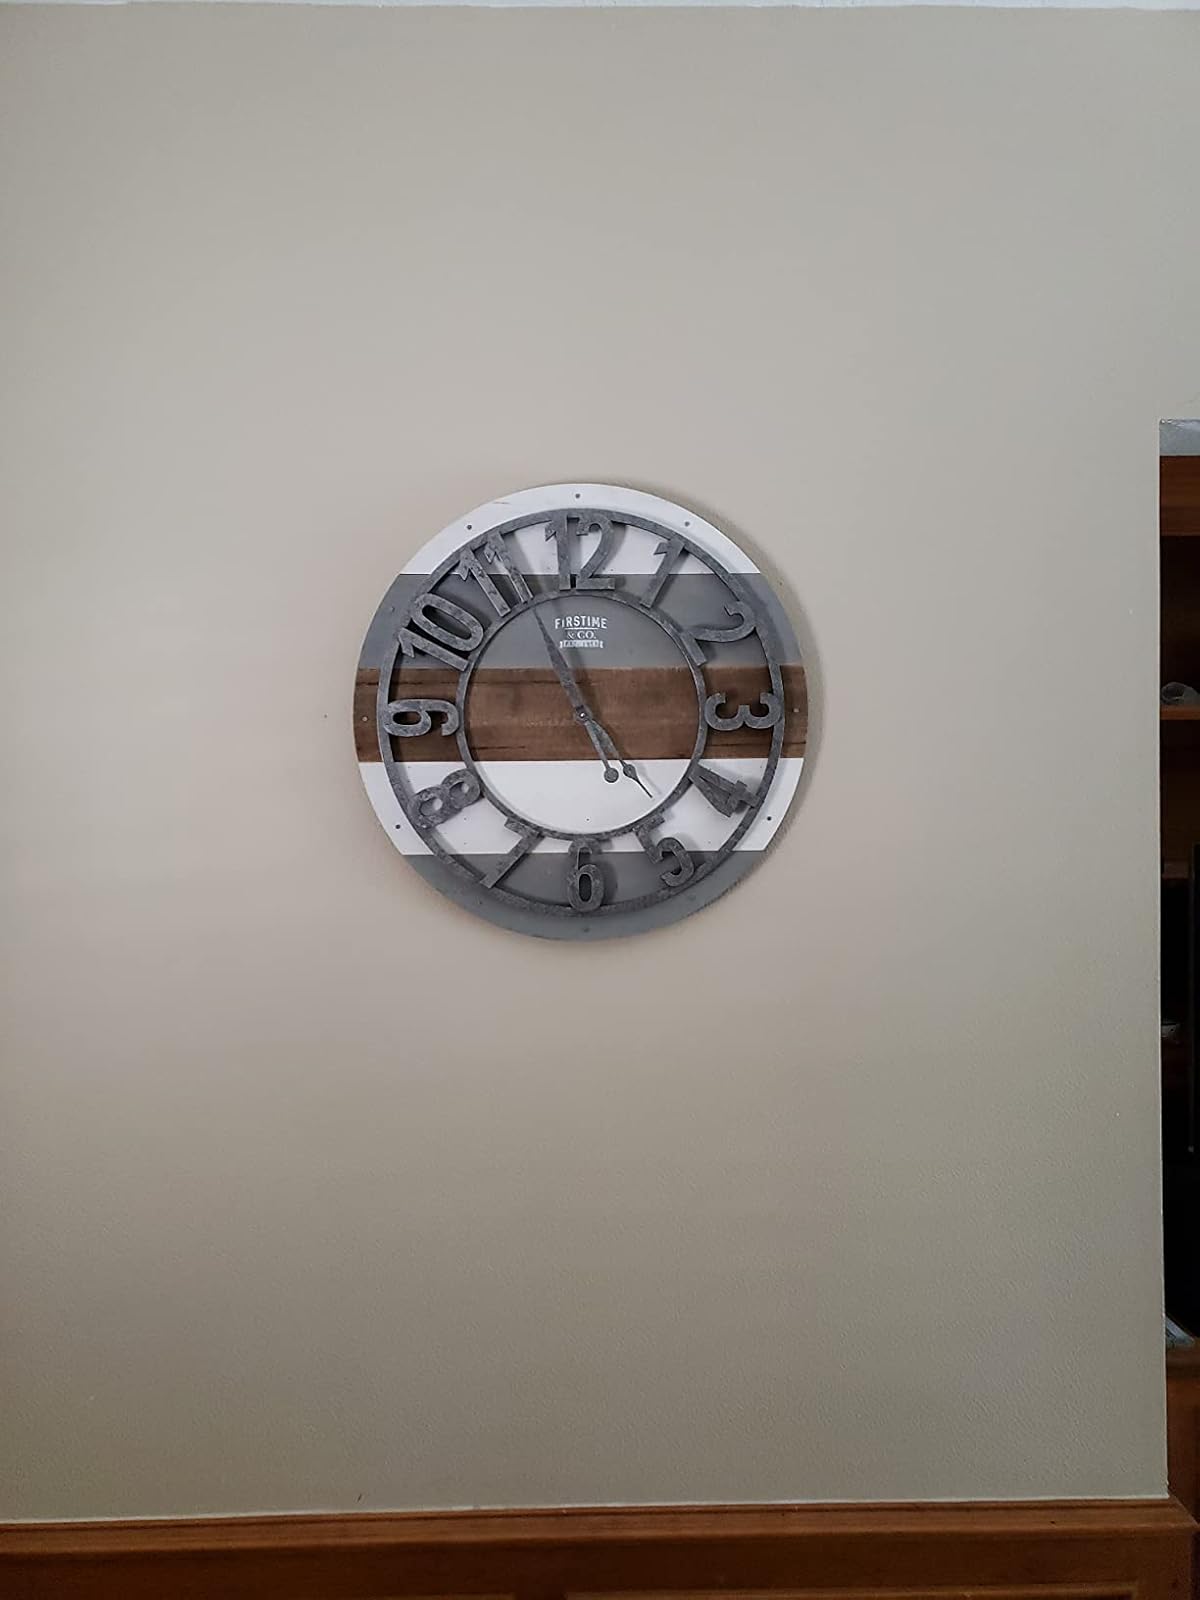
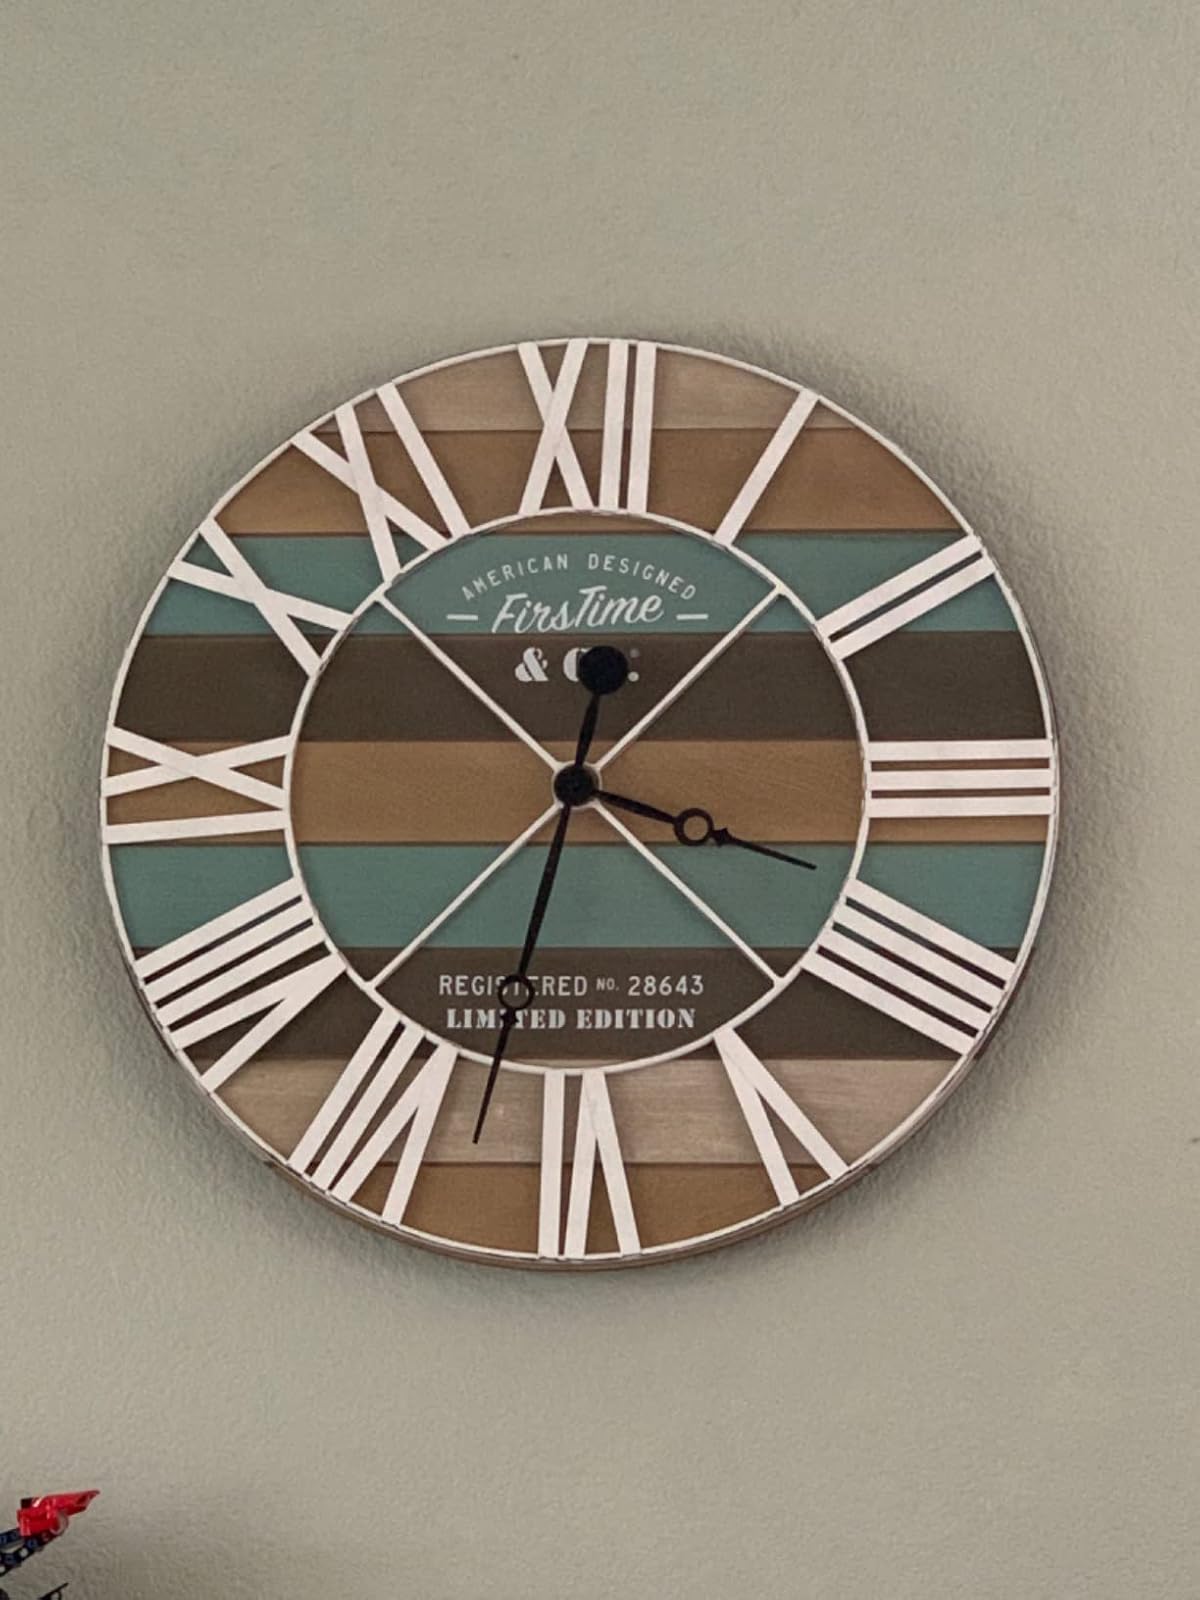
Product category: clock
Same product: no